2012 Stony Brook Seawolves football team

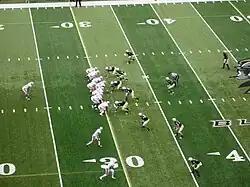
Stony Brook football on offense

Stony Brook traveled to West Point, New York, to face off against their second FBS team of the season, the Army Black Knights, for the first time in history. In front of 31,006 fans Stony Brook wasted no time. The offense struck early in their first drive led by 49-yard scoring drive by Miguel Maysonet (Skiffington PAT) to put the Seawolves up 7–0. Army's next drive ended with a fumble recovered by Stony Brook's Davonte Anderson at SB 31 but the Seawolves weren't able to capitalize as Army returned the favor with a forced fumble on quarterback Kyle Essington recovered by Army. Neither team scored for the rest of the quarter. The Seawolves opened the second quarter with a 27-yard field goal by Skiffington to extend the lead to 10–0. Stony Brook's offense continued to shut down the Army offensive forcing two more Army fumbles at the SB35 and SB 7. Skiffington kicked a 44-yard field goal as the Seawolves took a 13–0 lead into the locker room.